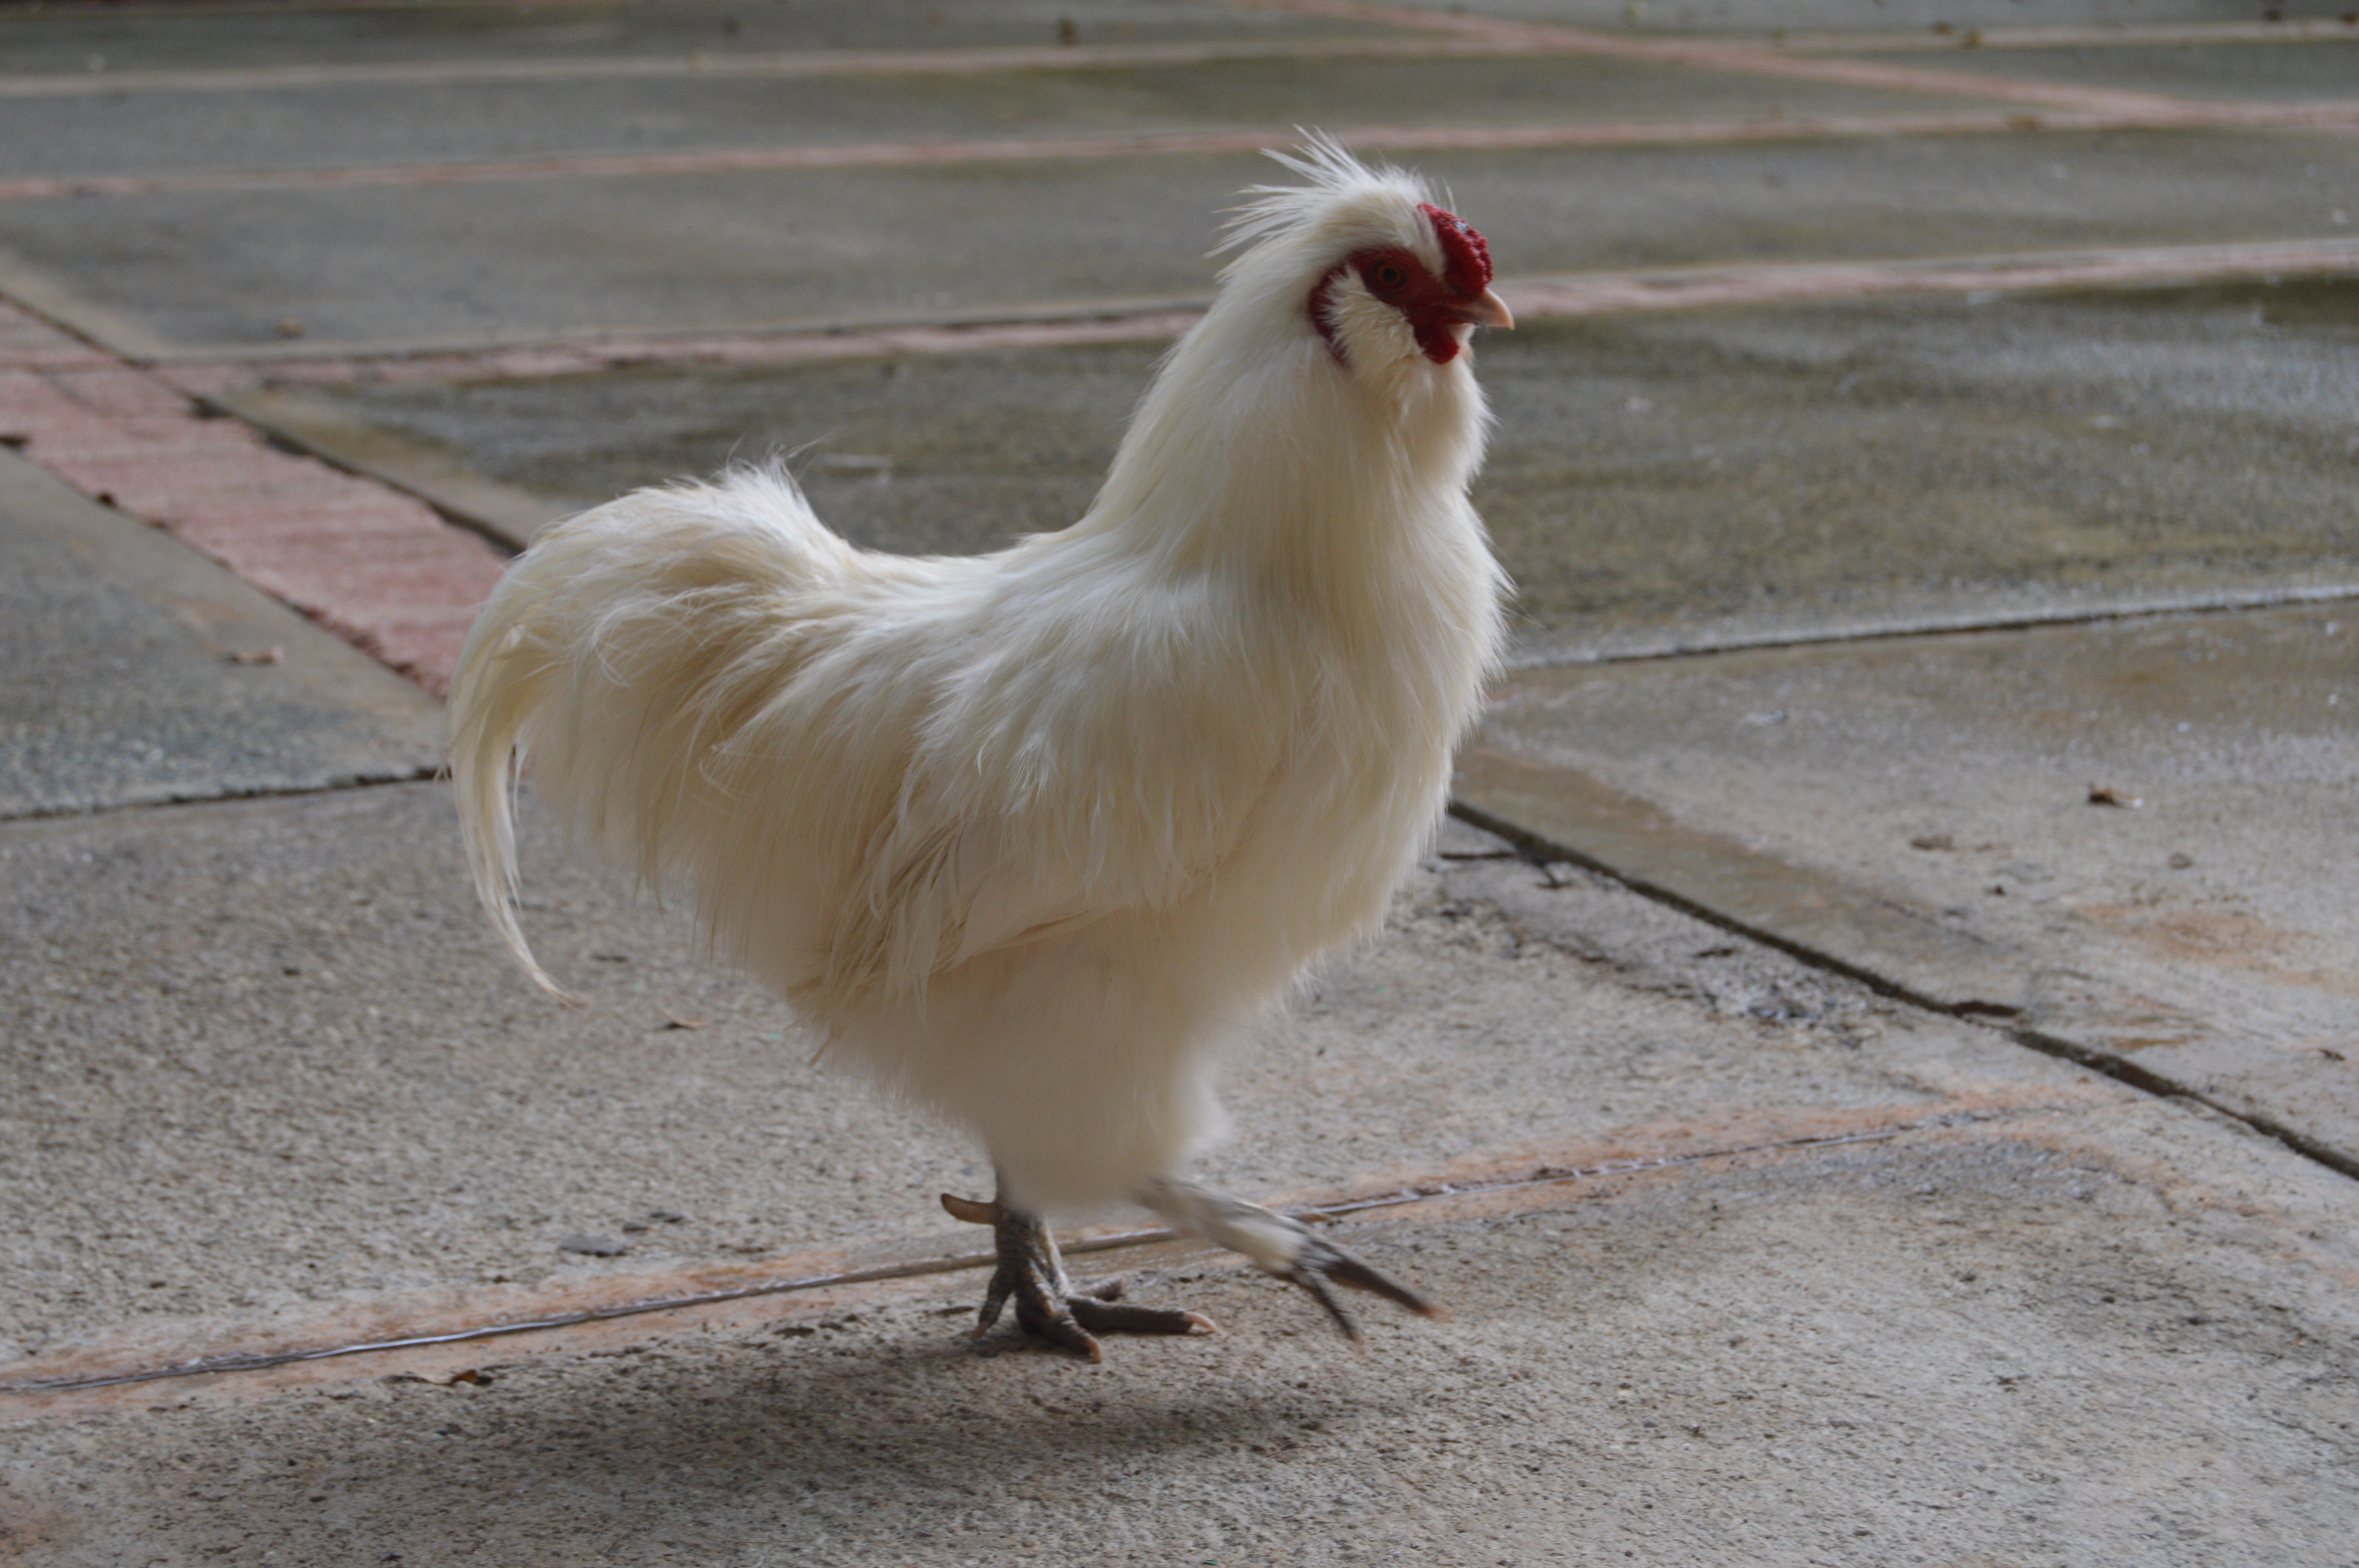
bird, wing, beak, chicken, fauna, rooster, poultry, hen, galliformes, vertebrate, ave, phasianidae, gallina blanca